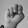
ASL letter: N